Hadgarh Wildlife Sanctuary

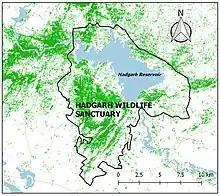
Hadgarh Wildlife Sanctuary map, green and blue colors show forest cover and waterbody, respectively.

The sanctuary comprises Boula RF in Anandapur and Satakosia R.F. (part) of Karanjia Forest Divisions. Later, its potential as an elephant reserve was recognized, and improvement work was started through Project Elephant to develop the sanctuary. Now, this sanctuary has been included in Mayurbhanj Elephant Reserve.